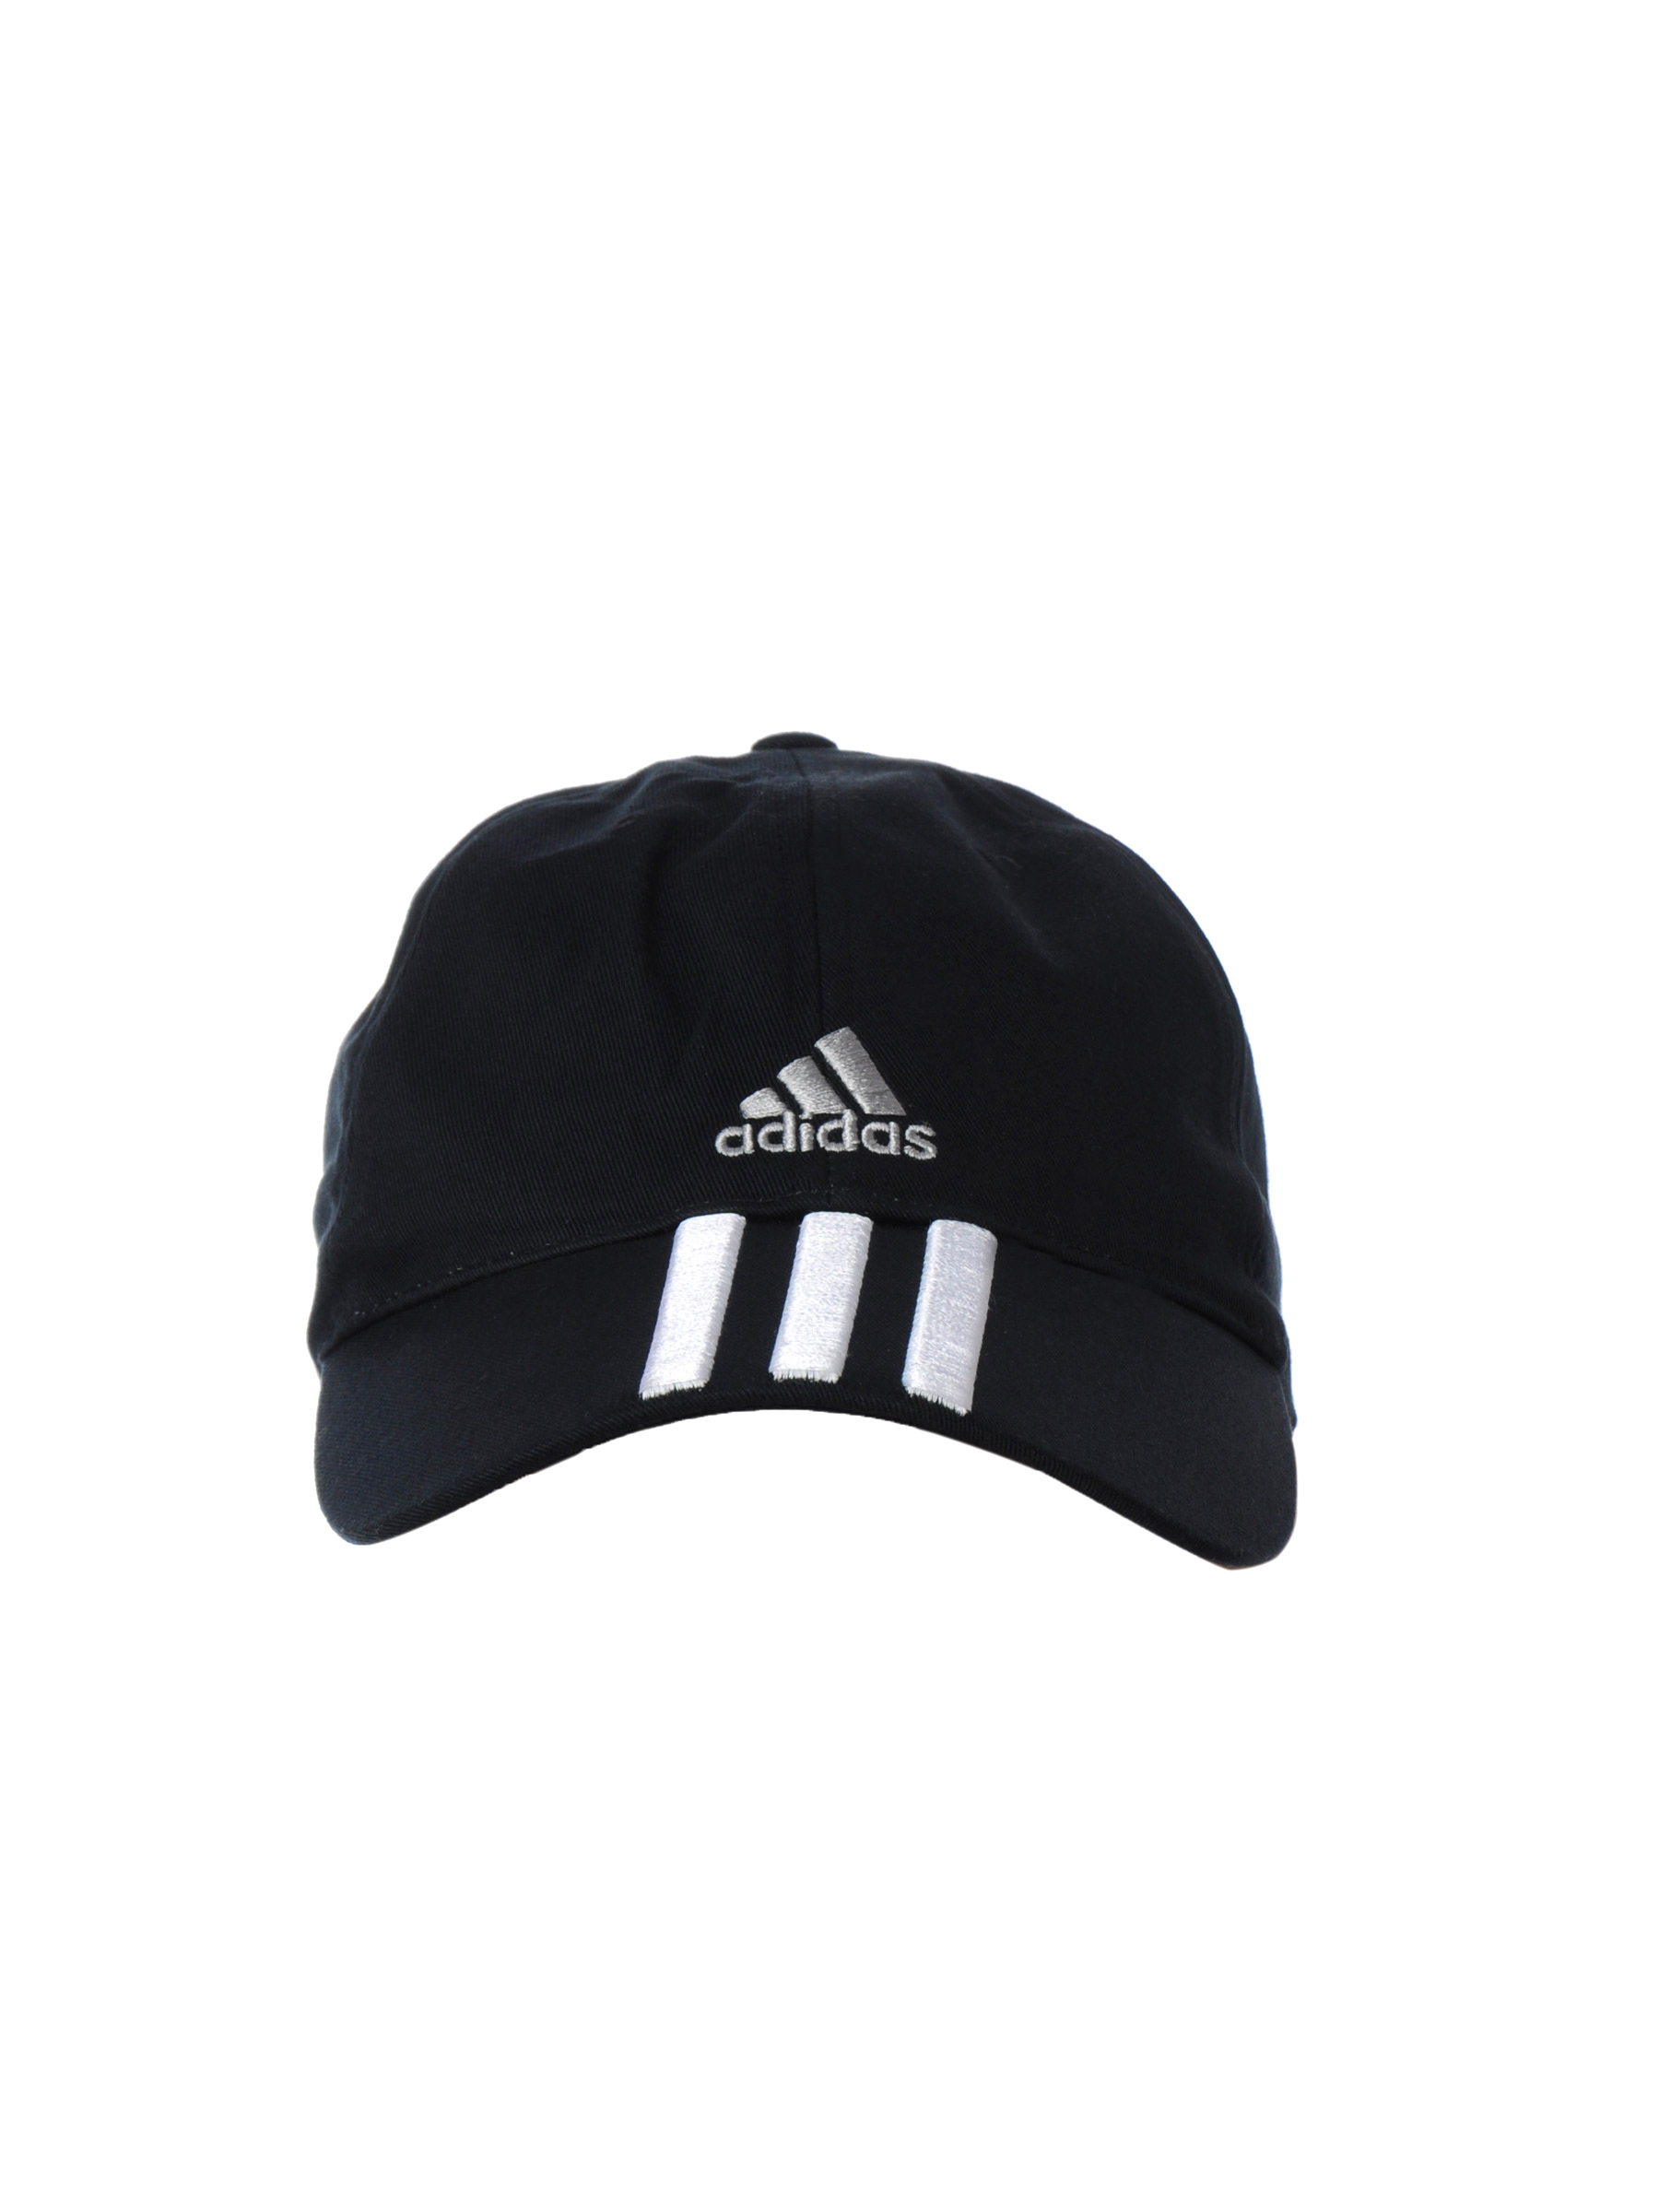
ADIDAS Unisex Sports Black Caps
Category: Accessories / Headwear / Caps
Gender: Unisex
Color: Black
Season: Fall 2011
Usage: Sports